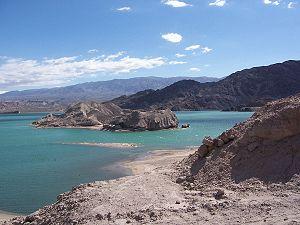
Le Río Jáchal est une rivière d'Argentine qui parcourt les provinces de Catamarca, de La Rioja et de San Juan. C'est un affluent du cours supérieur du río Desaguadero.
Le barrage de Cuesta del Viento en Argentine est un barrage situé dans le département d'Iglesia, au nord de la province de San Juan.
Le département d'Iglesia est une des 19 subdivisions de la province de San Juan, en Argentine. Son chef-lieu est la ville de Rodeo.